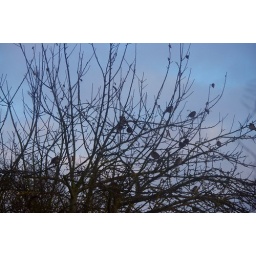
Calne, Wilts, 24.12.2010Redwings in an apple tree